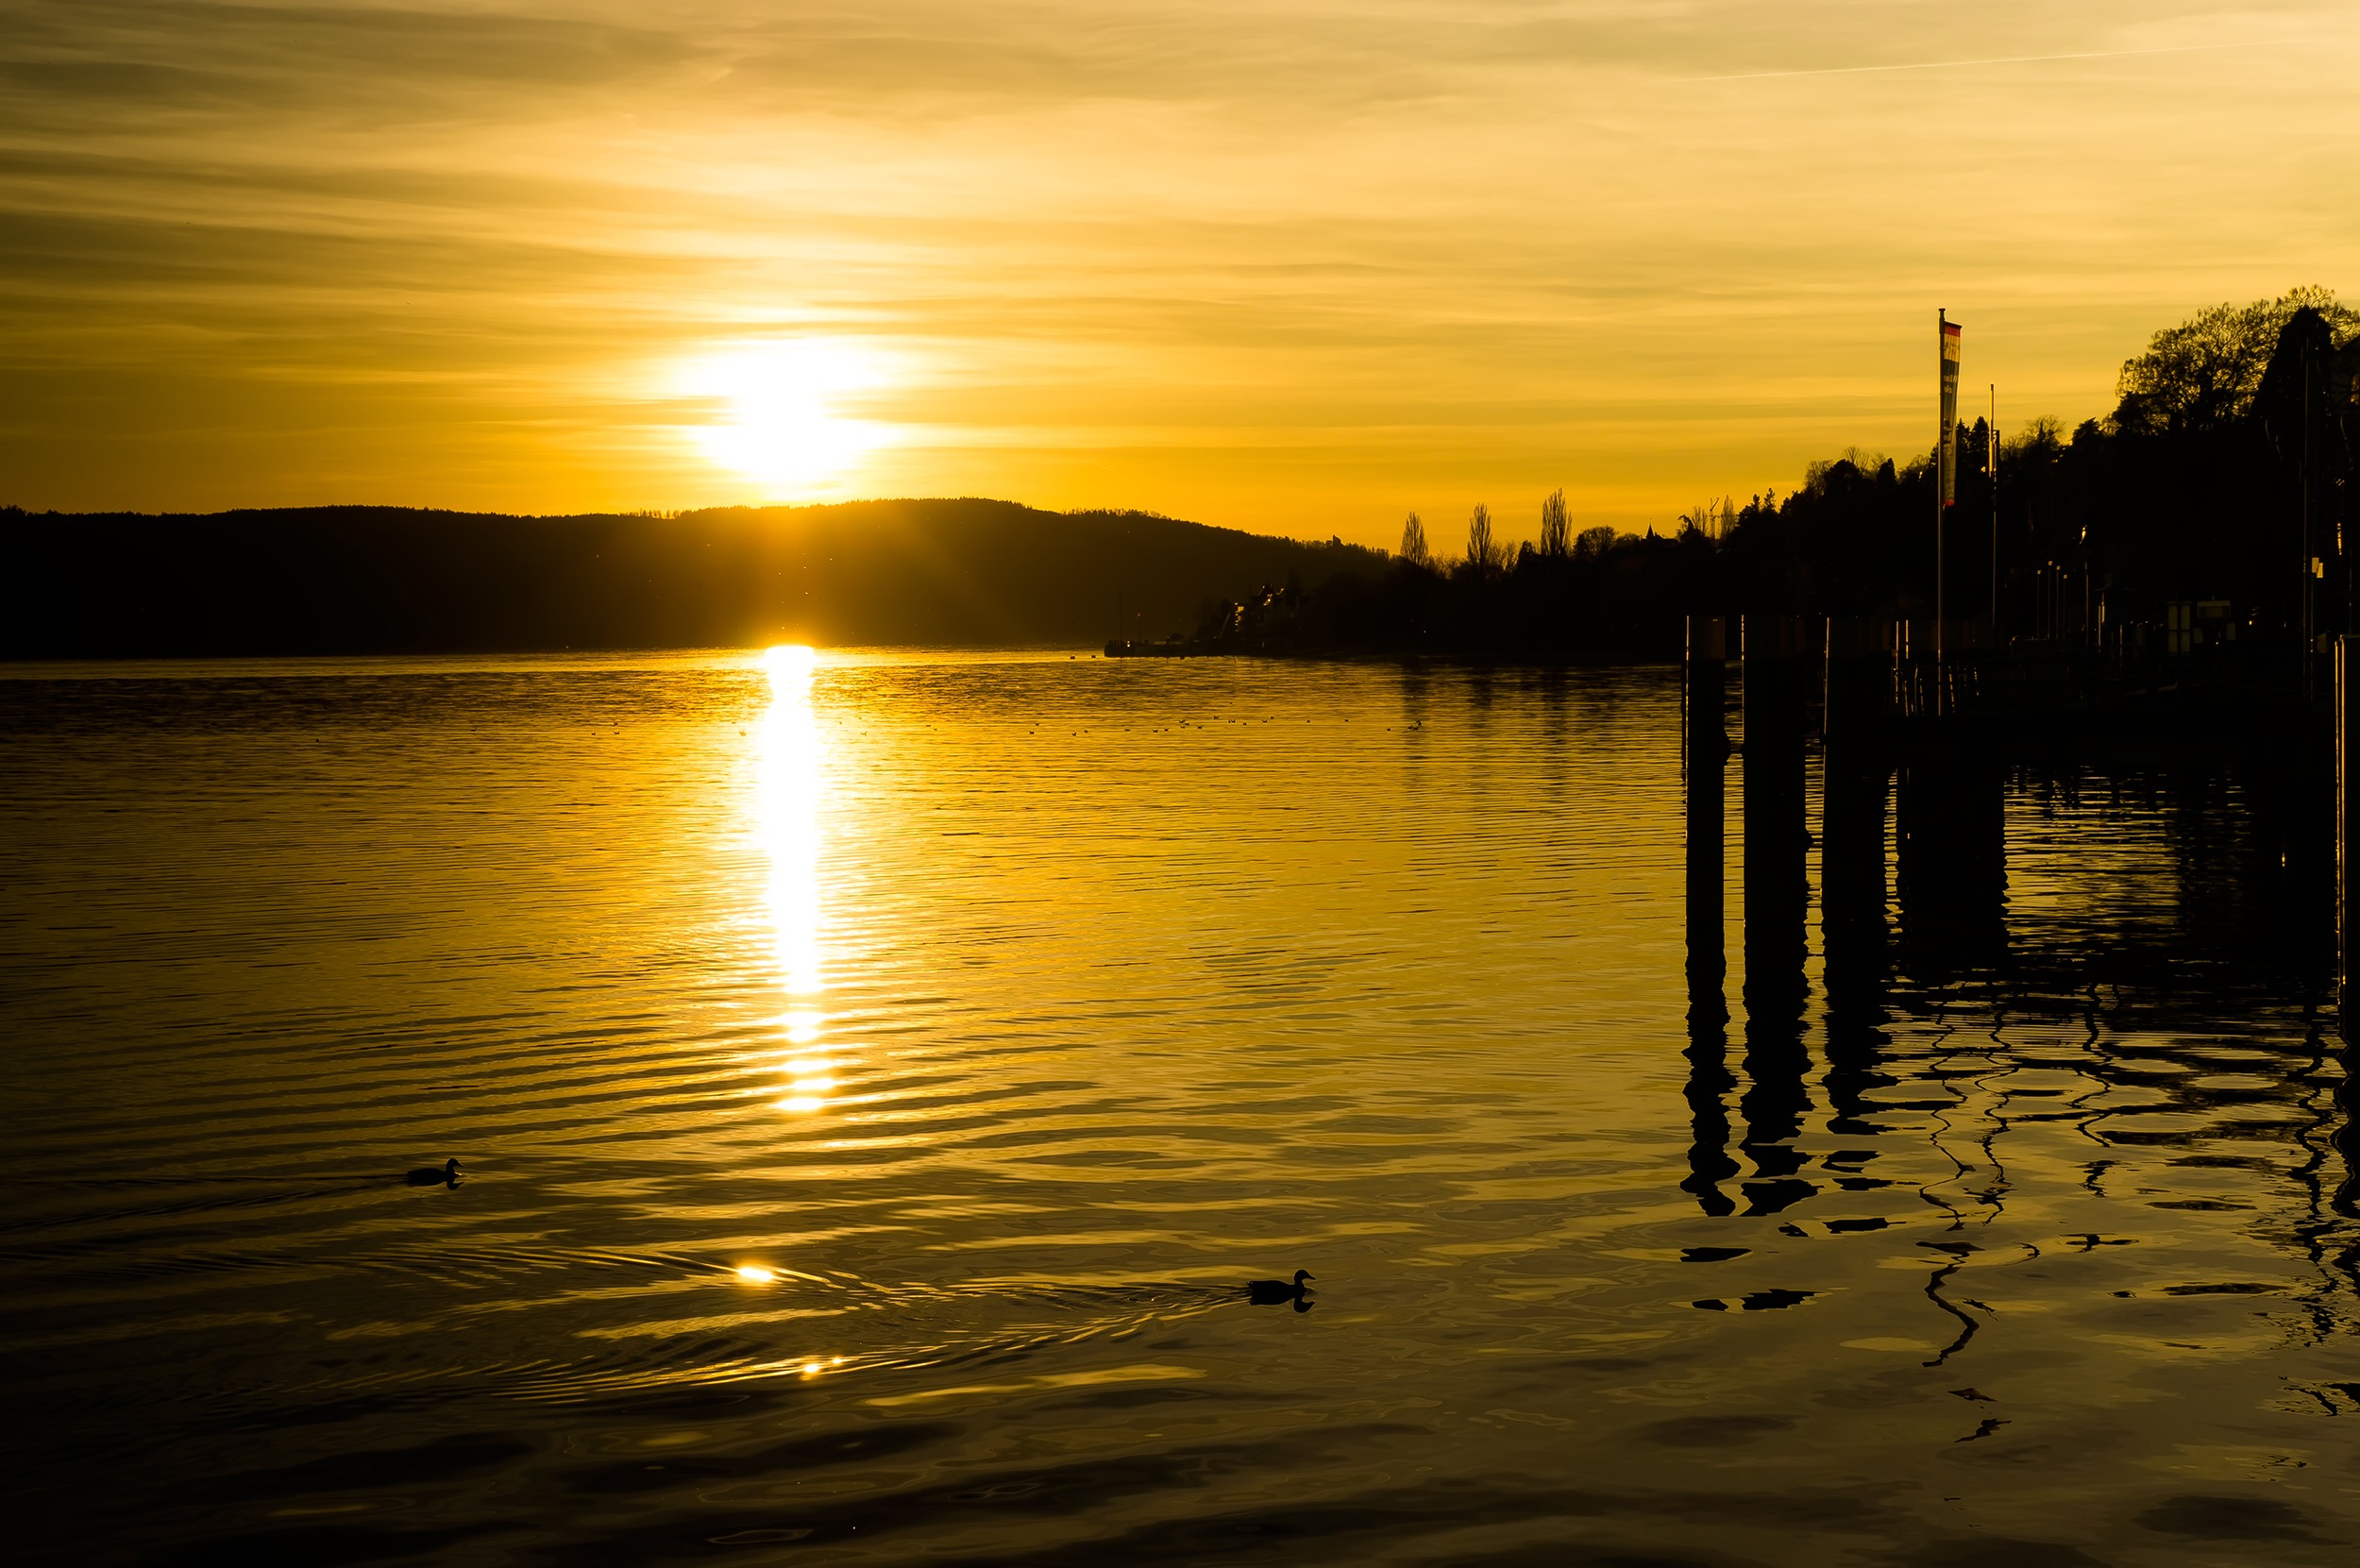
landscape, sea, water, horizon, silhouette, cloud, sky, sun, sunrise, sunset, sunlight, morning, lake, dawn, pier, dusk, evening, reflection, yellow, body of water, duck, beautiful, ducks, quiet, silhouettes, berlingen, afterglow, lake constance